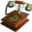
Label: telephone